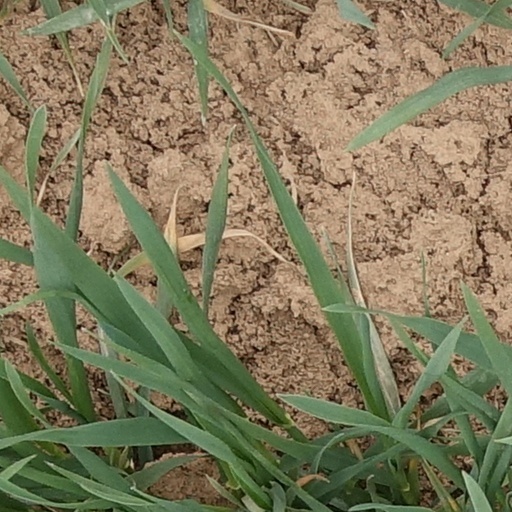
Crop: wheat